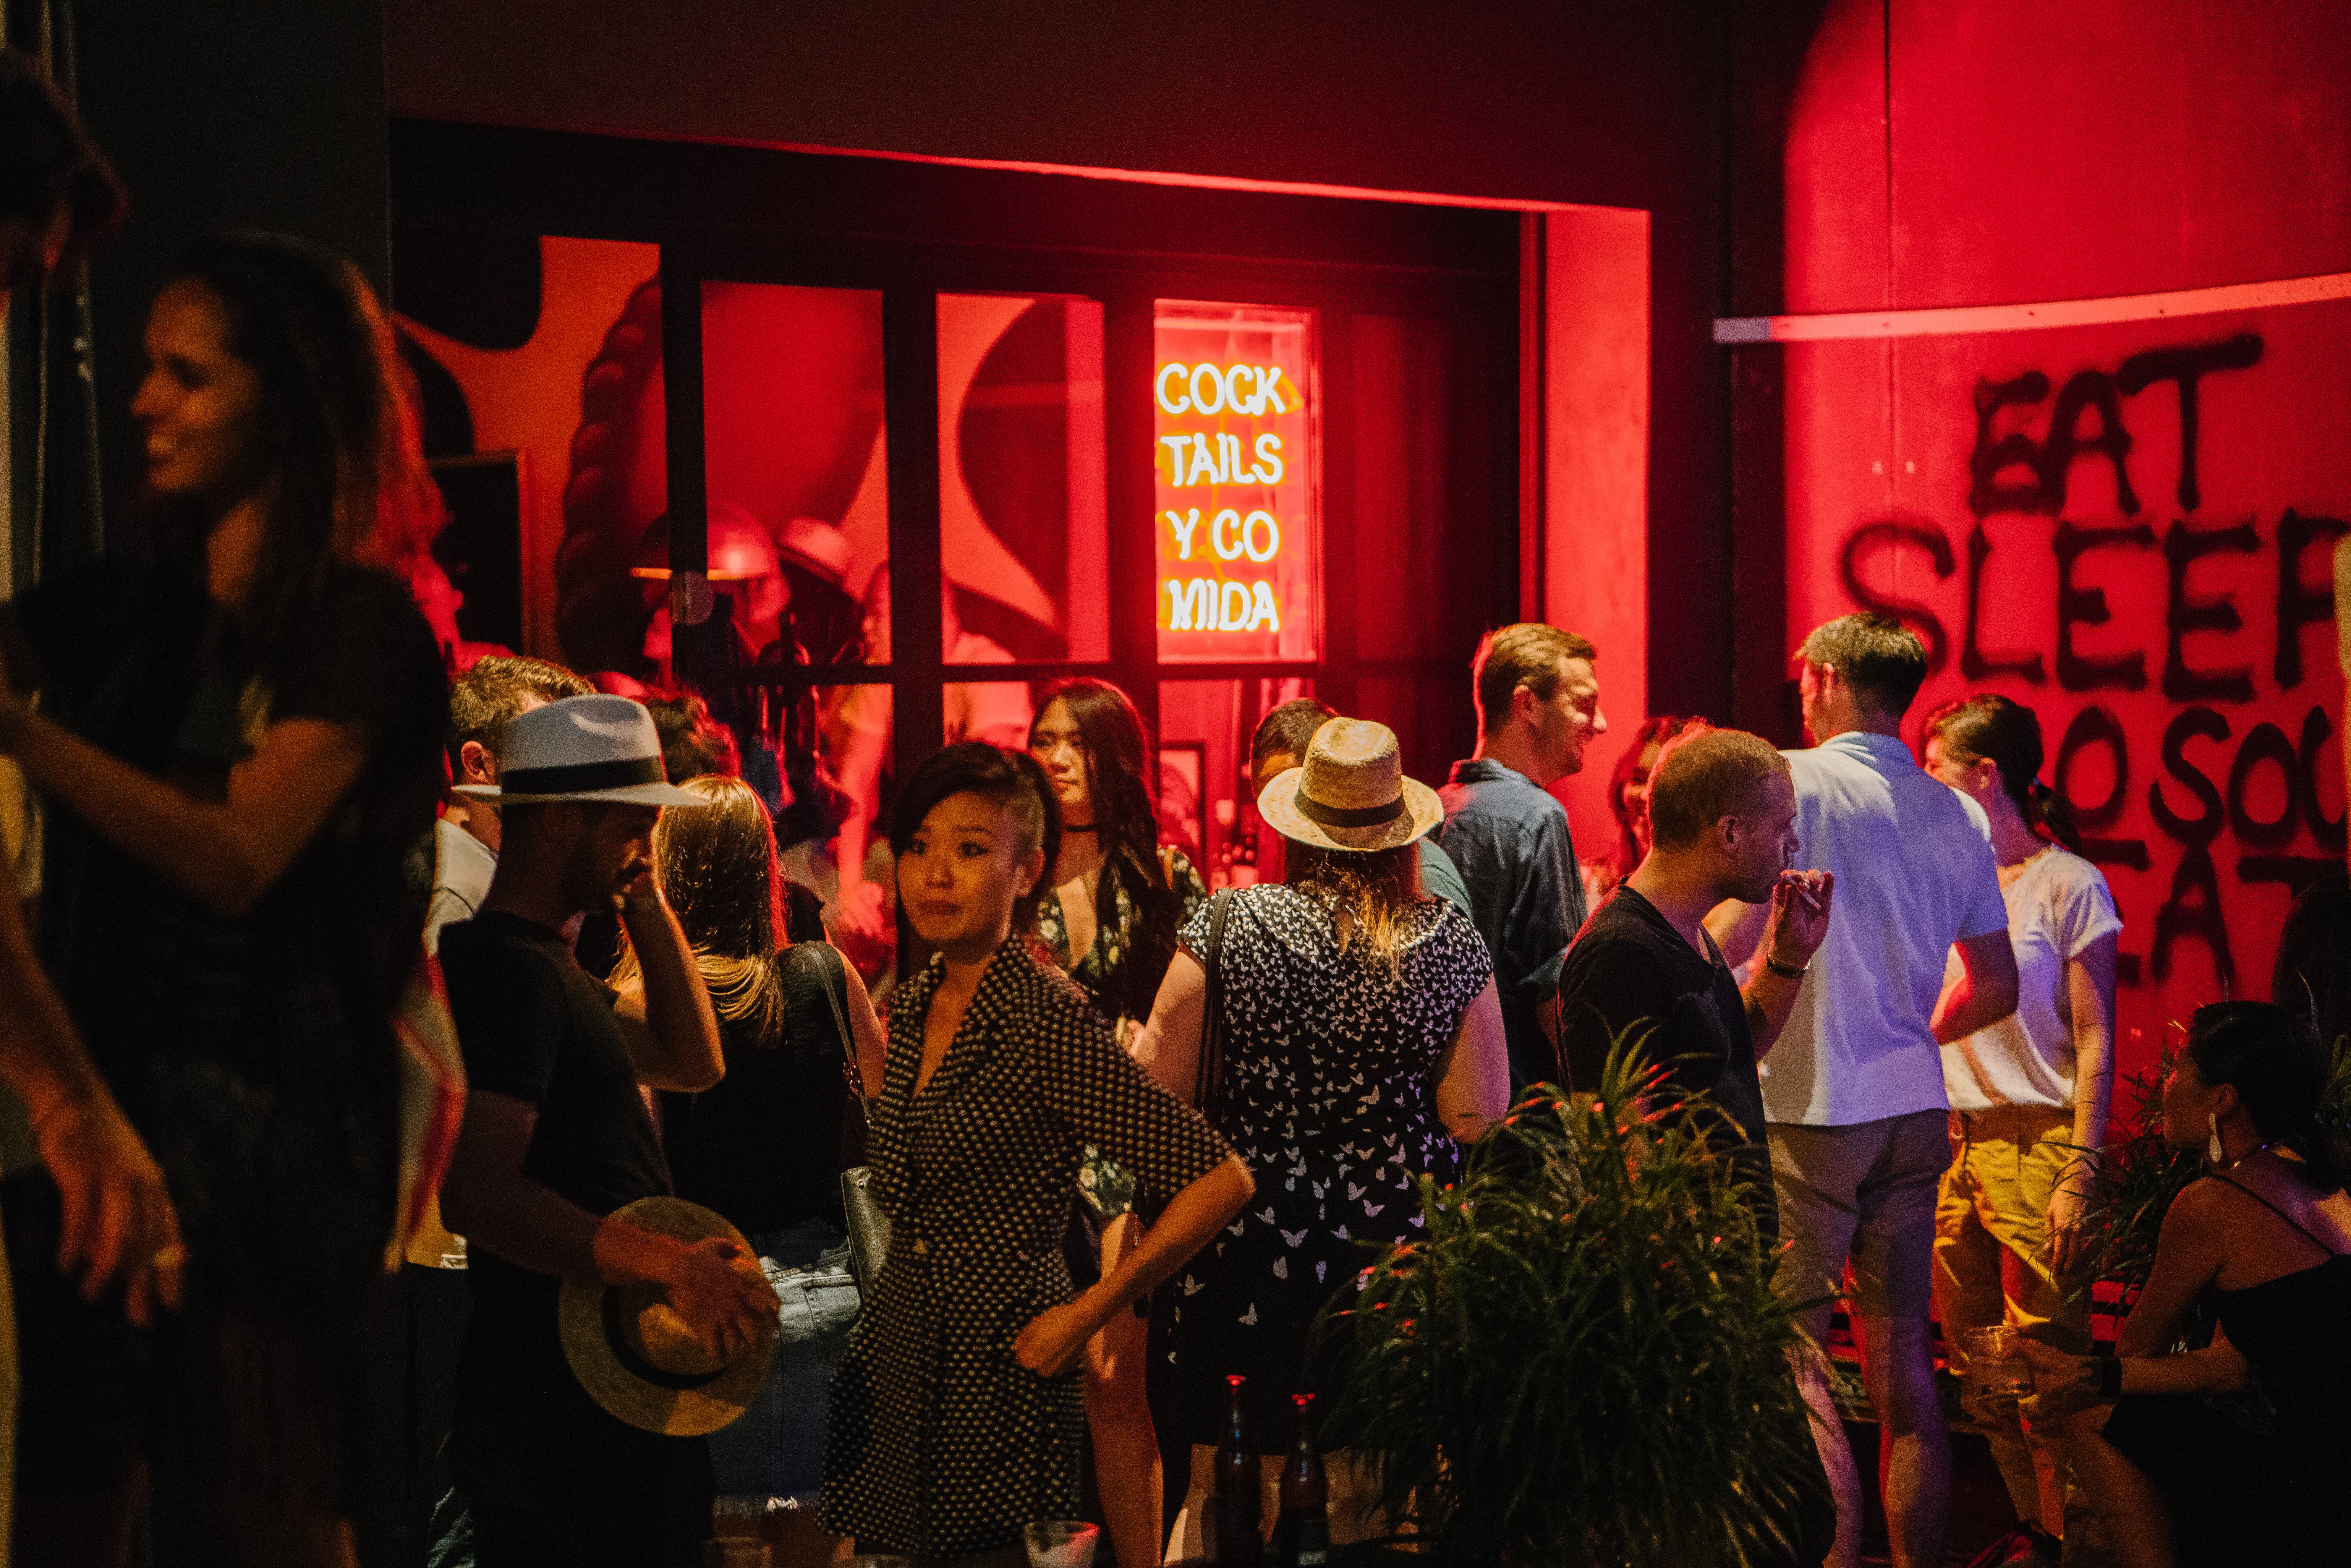
performance, event, stage, performing arts, performance art, music, musician, musical ensemble, percussion, concert, night, jazz club, singing, crowd